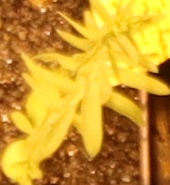
Label: Flax